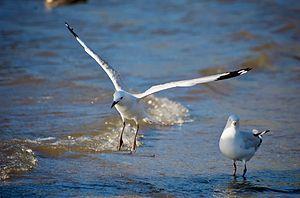
On désigne sous le nom d'’île Baynes un groupe de trois îlots, reliés à marée basse, d'une superficie totale de 1,62 hectare. Ils font partie de l'archipel Waterhouse, situé à proximité de la côte nord-est de la Tasmanie. Elle accueille de nombreuses espèces d'oiseaux de mer, notamment le manchot pygmée, le goéland austral, le goéland argenté, l'huîtrier fuligineux, le cormoran de Tasmanie, la sterne caspienne et la sarcelle australasienne.